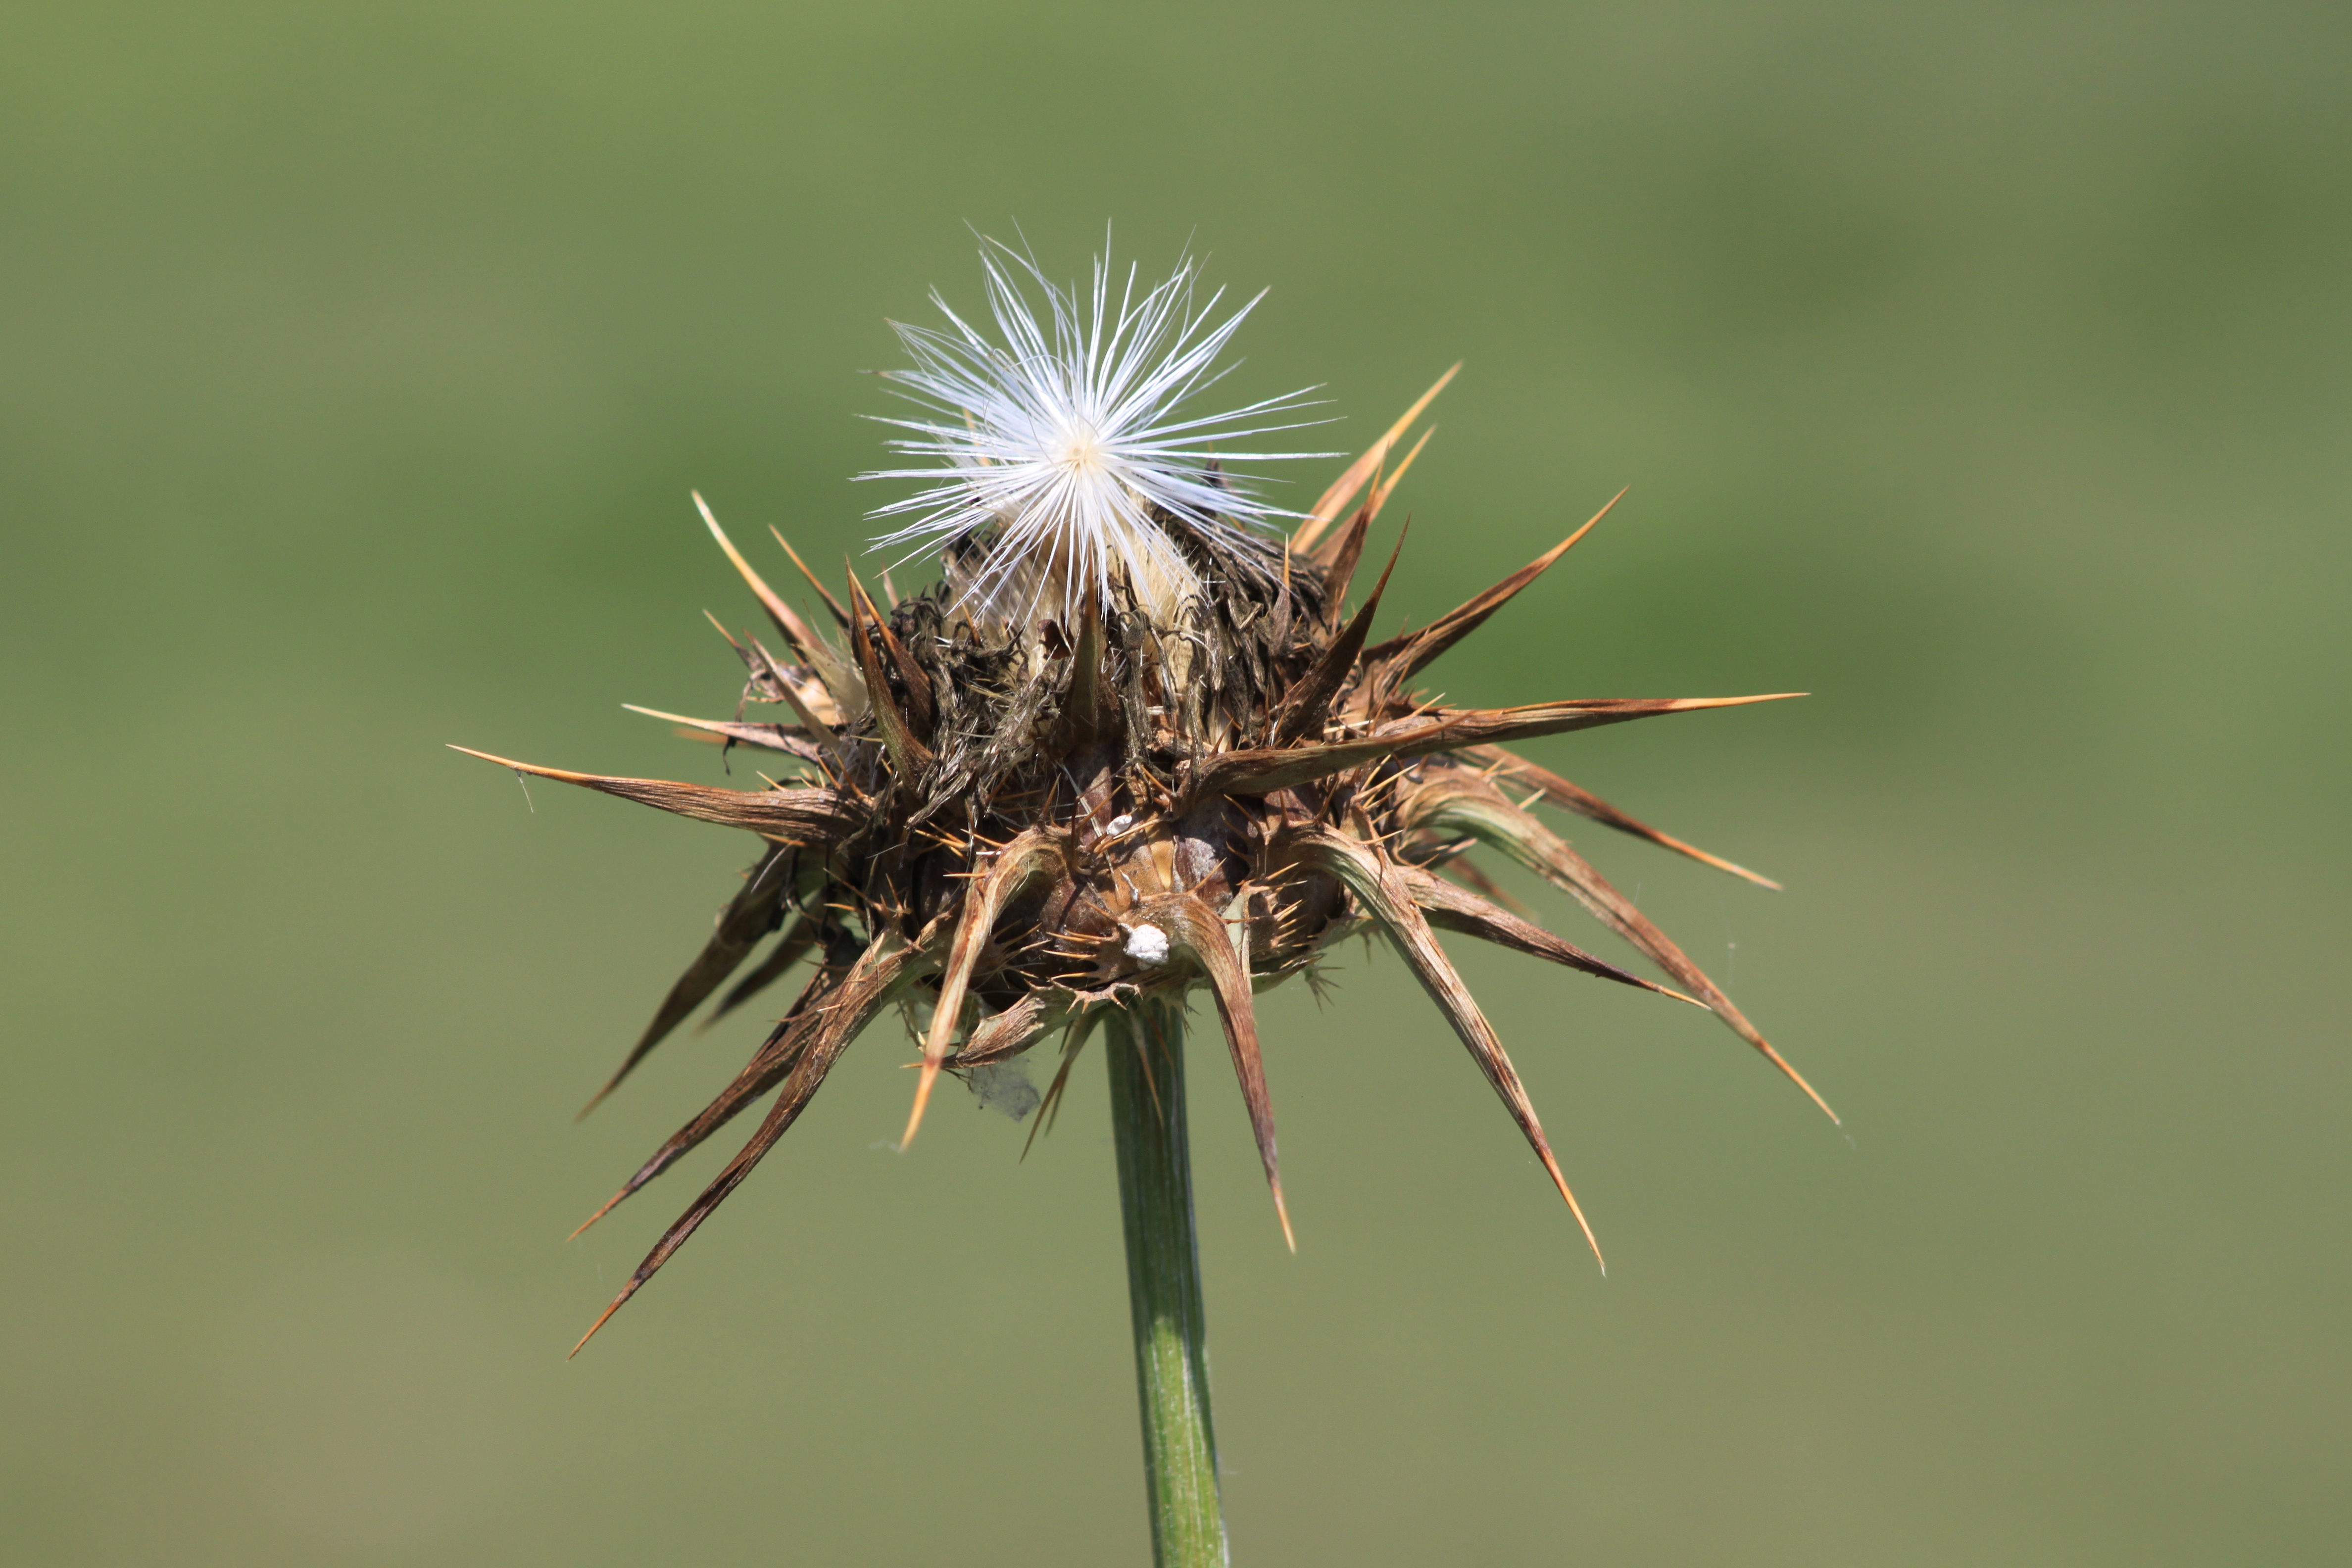
nature, grass, branch, plant, photography, dandelion, prairie, leaf, flower, botany, flora, fauna, twig, wildflower, close up, thistle, macro photography, flowering plant, daisy family, dea, grass family, plant stem, land plant, thorns spines and prickles